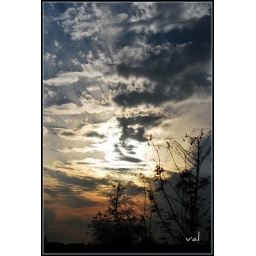
Another photo of that sunset in a rare clear blue Beijing sky